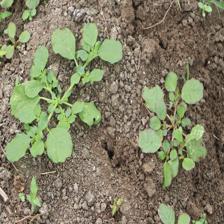
Label: BroadLeafWeed